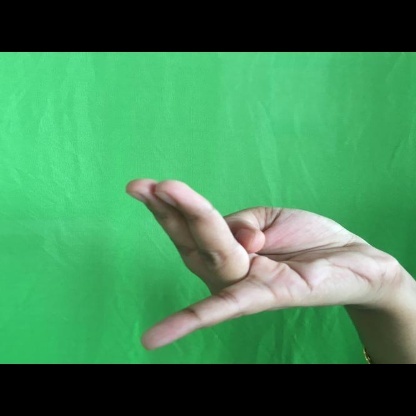
Mudra: Chaturam